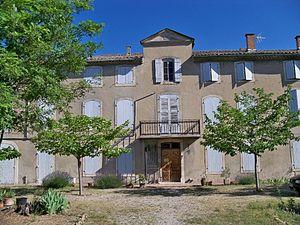
Zone commerciale Avignon Nord, Vaucluse
Le Pontet est une ville française située dans le département de Vaucluse, en région Provence-Alpes-Côte d'Azur. La ville est limitrophe d'Avignon et fait partie du Grand Avignon.